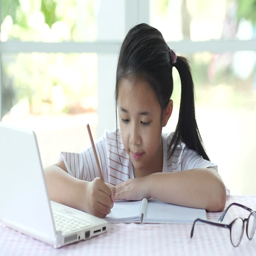
beautiful girl thinking and writing to notebook on the table slow motion